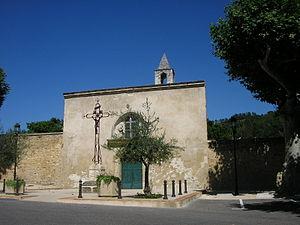
Mondragon - Entrée du cimetière
Mondragon est une commune française située dans le département de Vaucluse, en région Provence-Alpes-Côte d'Azur.